Trisandhya

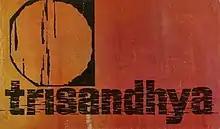

Trisandhya is a 1972 Bollywood drama film directed by Raj Marbros. The film stars Bhaskar Unni, P.K. Abraham and Waheeda Rehman.